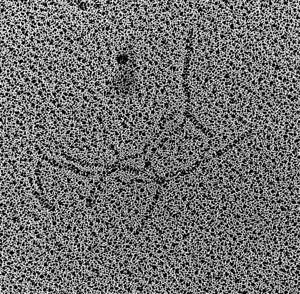
Le terme ADN fossile fait référence à l'ADN provenant d'un échantillon très ancien, comme les fossiles. L'étude de l'ADN fossile est utilisée en paléogénétique et en génétique des populations. En 2016, les restes d'ADN humains les plus anciens qui ont pu être récupérés et analysés appartiennent aux prénéandertaliens de la Sima de los Huesos, un aven de la sierra d'Atapuerca en Espagne, et sont âgés de 430 000 ans. L'ADN d'un fossile d'un cheval de 700 000 ans a également pu être analysé. Bien que dans les années 1990, certains scientifiques aient pu croire avoir réussi à construire des séquences d'ADN d'échantillons vieux de plusieurs millions d'années grâce à la technique PCR, on s'accorde aujourd'hui à dire qu'ils avaient en fait été contaminés par l'intervention humaine, et que l'ADN ne parvient pas à résister à une telle échelle de temps.